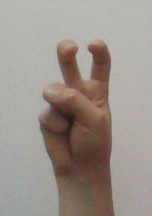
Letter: toot